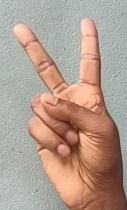
ASL sign: V